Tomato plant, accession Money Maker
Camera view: horizontal (90 deg, fisheye); turntable rotation: 210 degrees
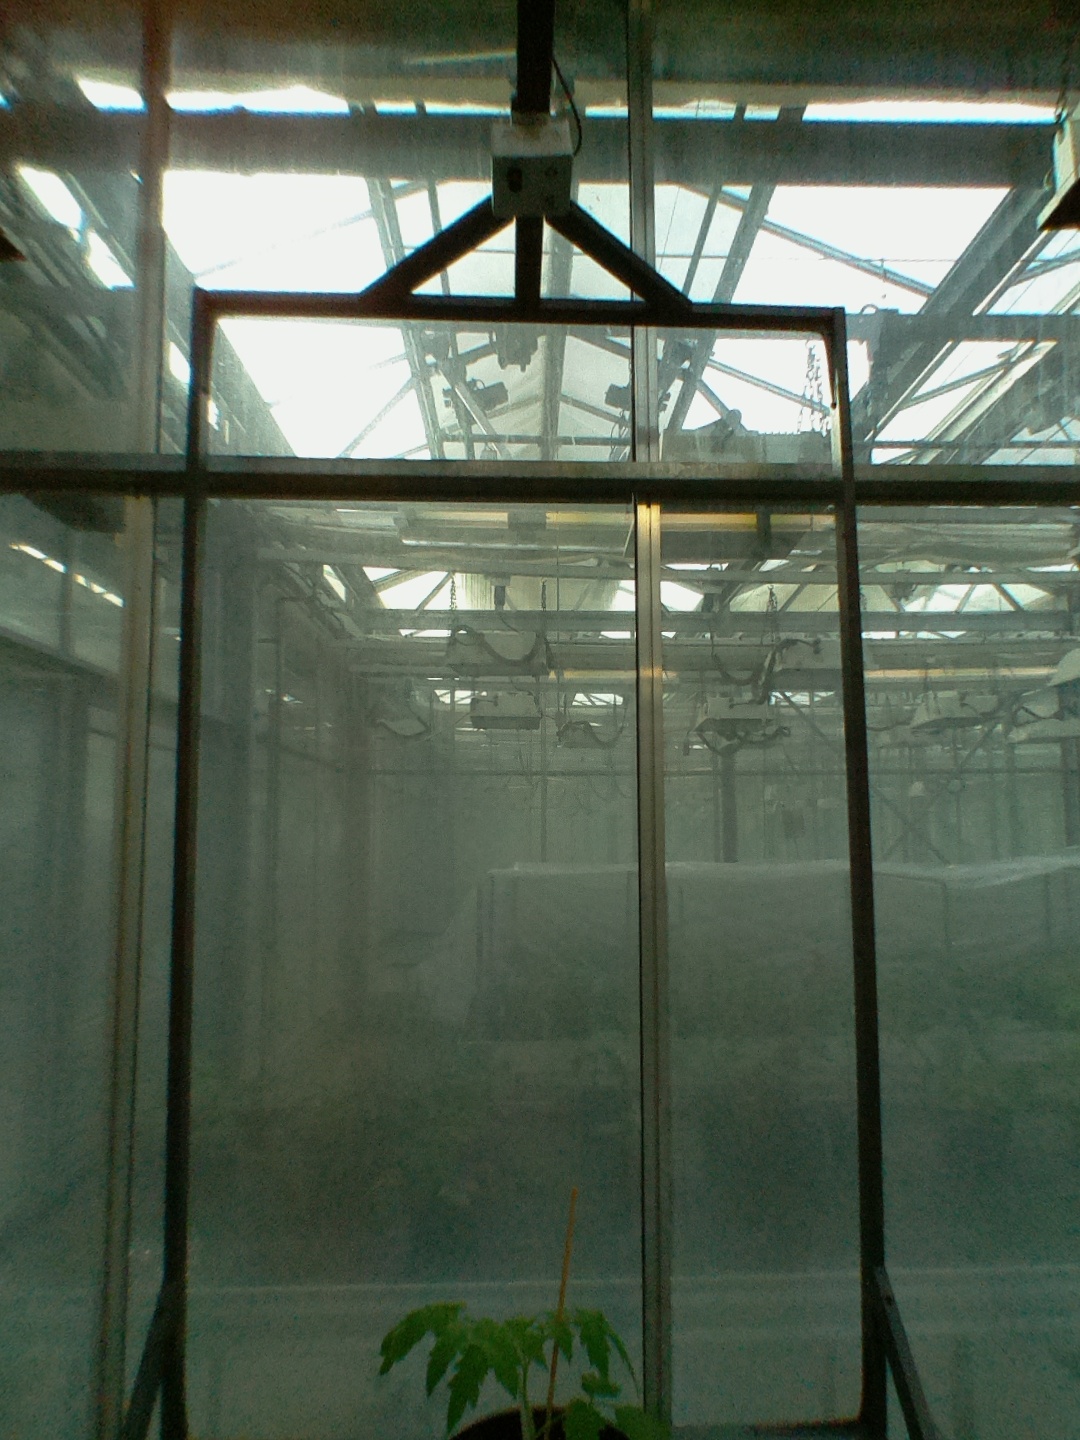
BBCH growth stage 13: 6 of true leaves visible